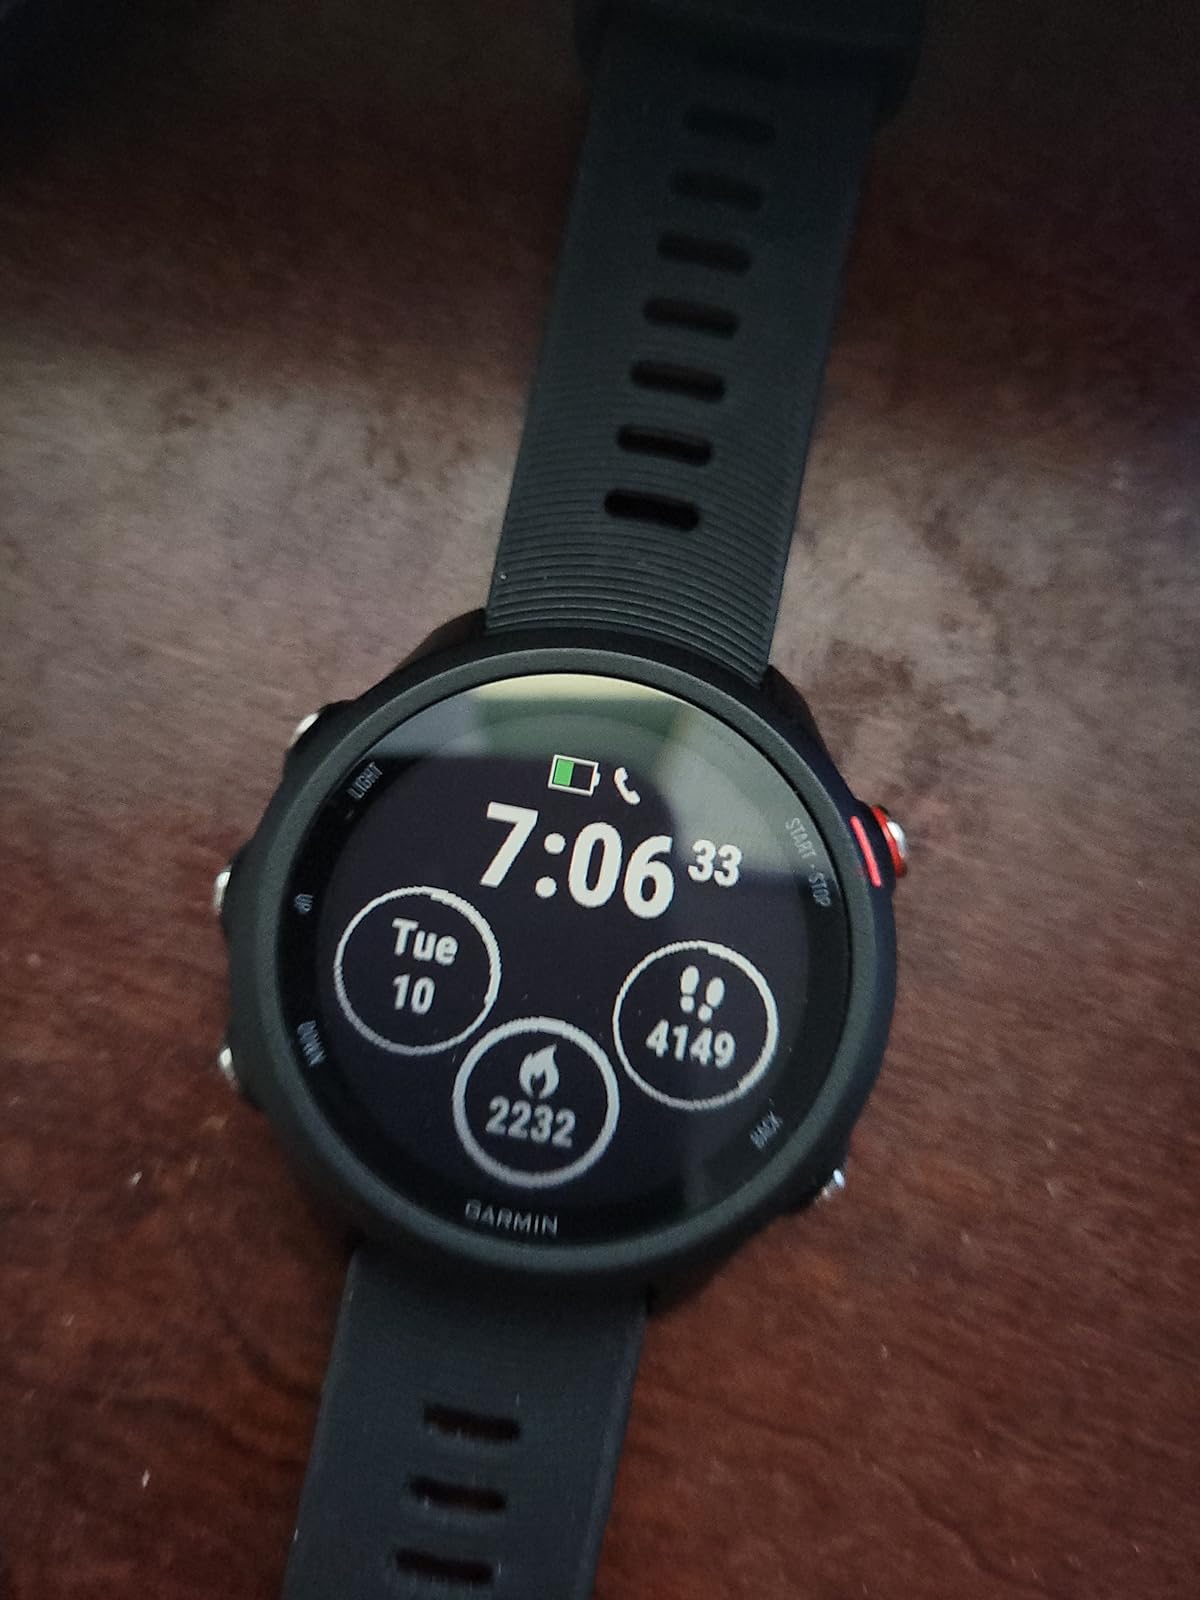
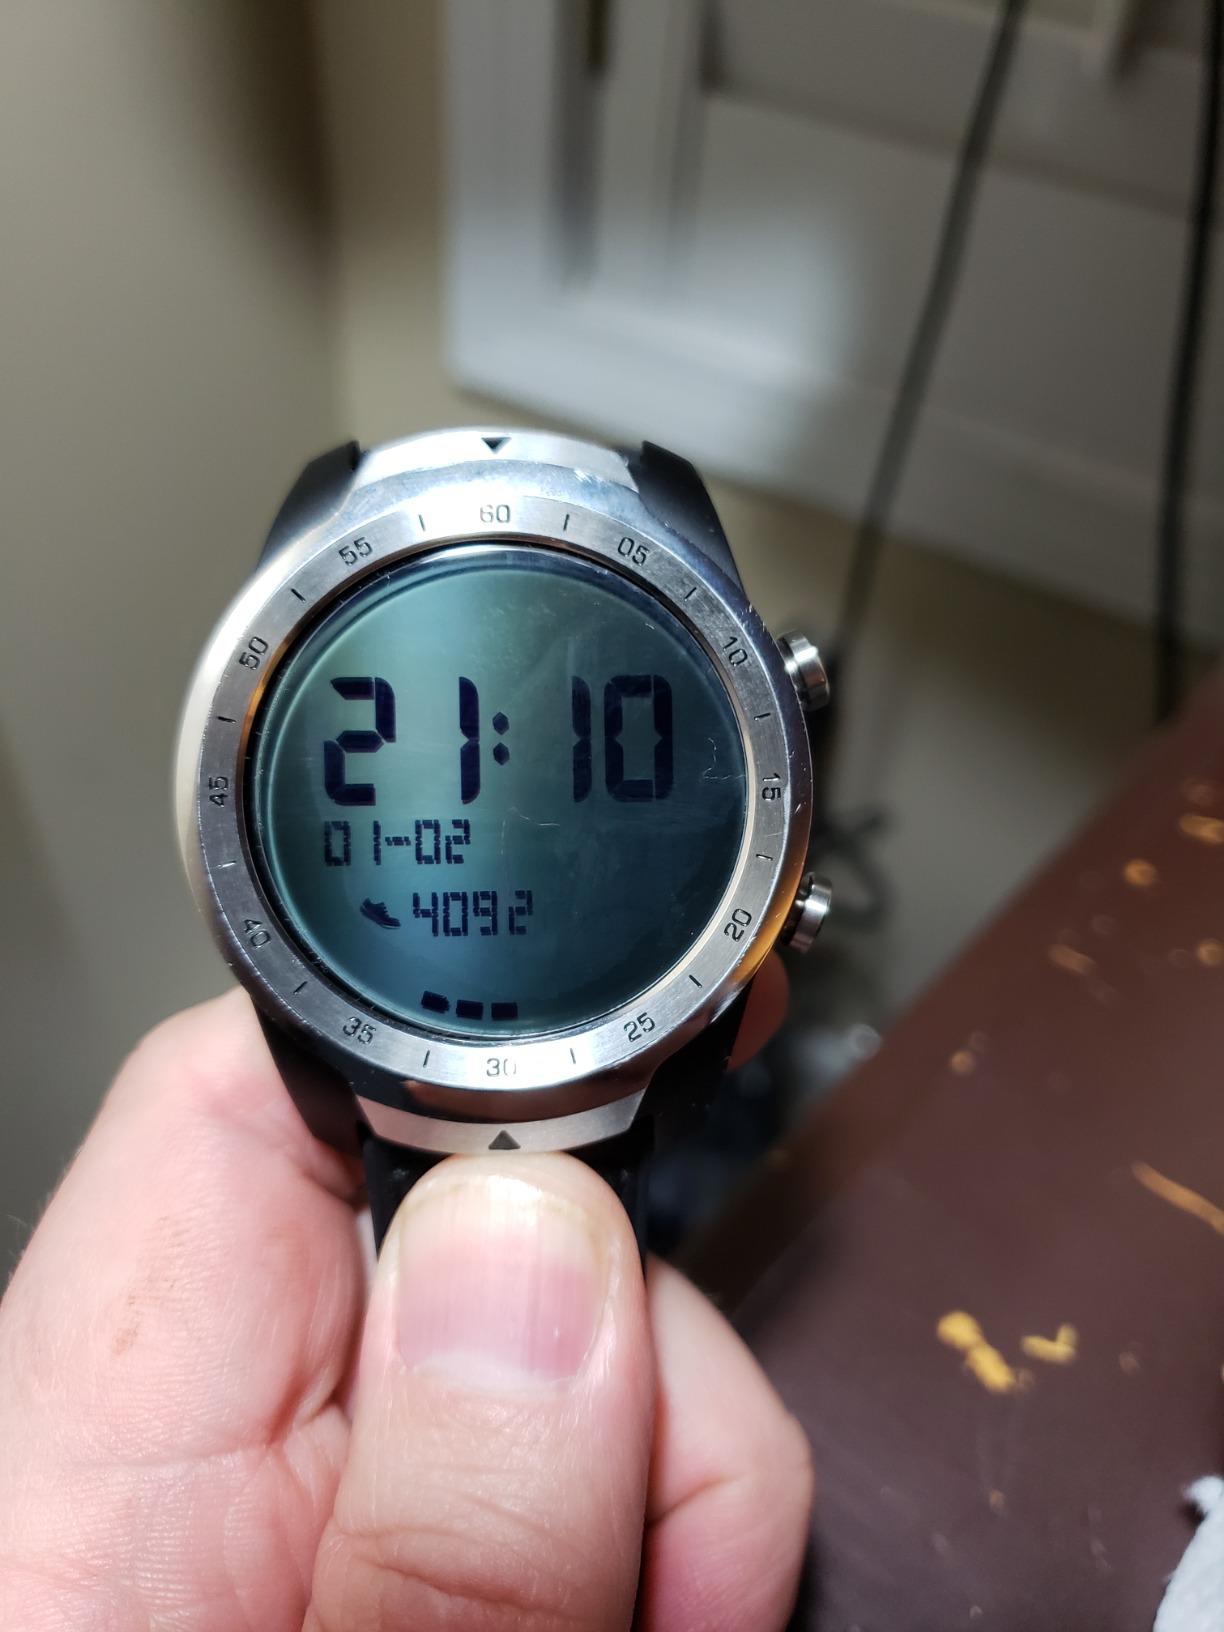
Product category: smartwatch
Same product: no